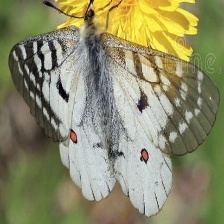
Species: CLODIUS PARNASSIAN